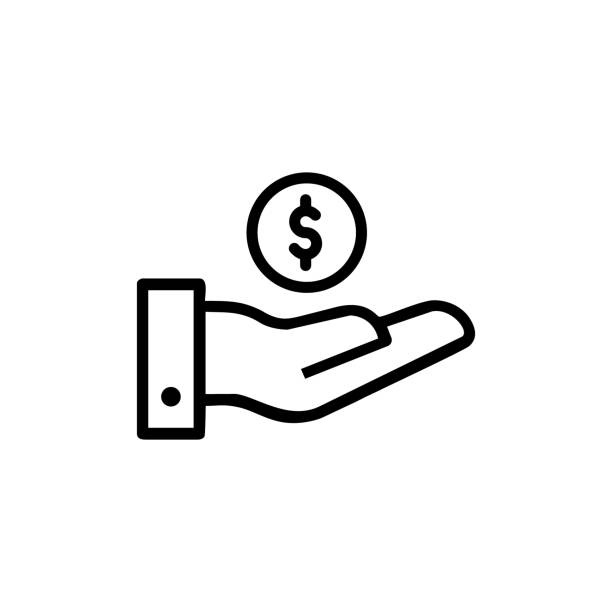
Transaction Fee
Brand: SkyLight Meats
Category: Services > Professional Services > Finance & Insurance